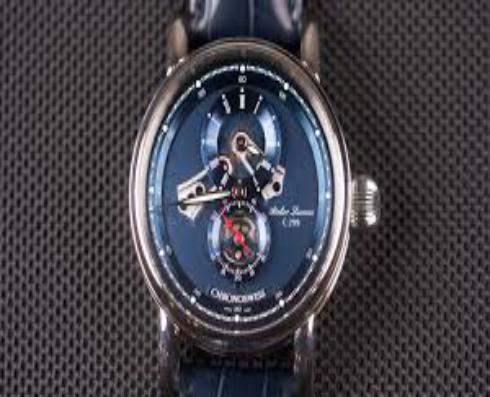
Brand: Chronoswiss-2
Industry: Electronic